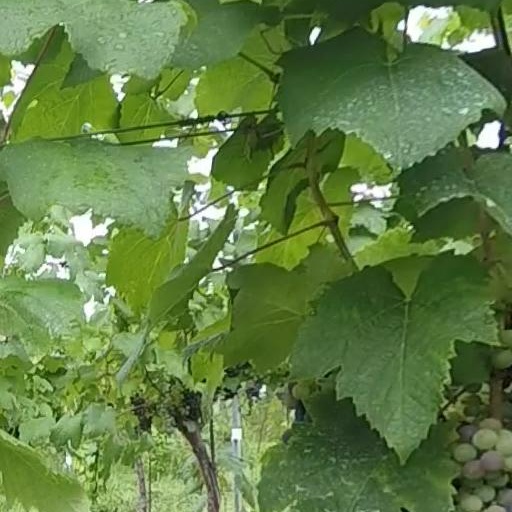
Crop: grape